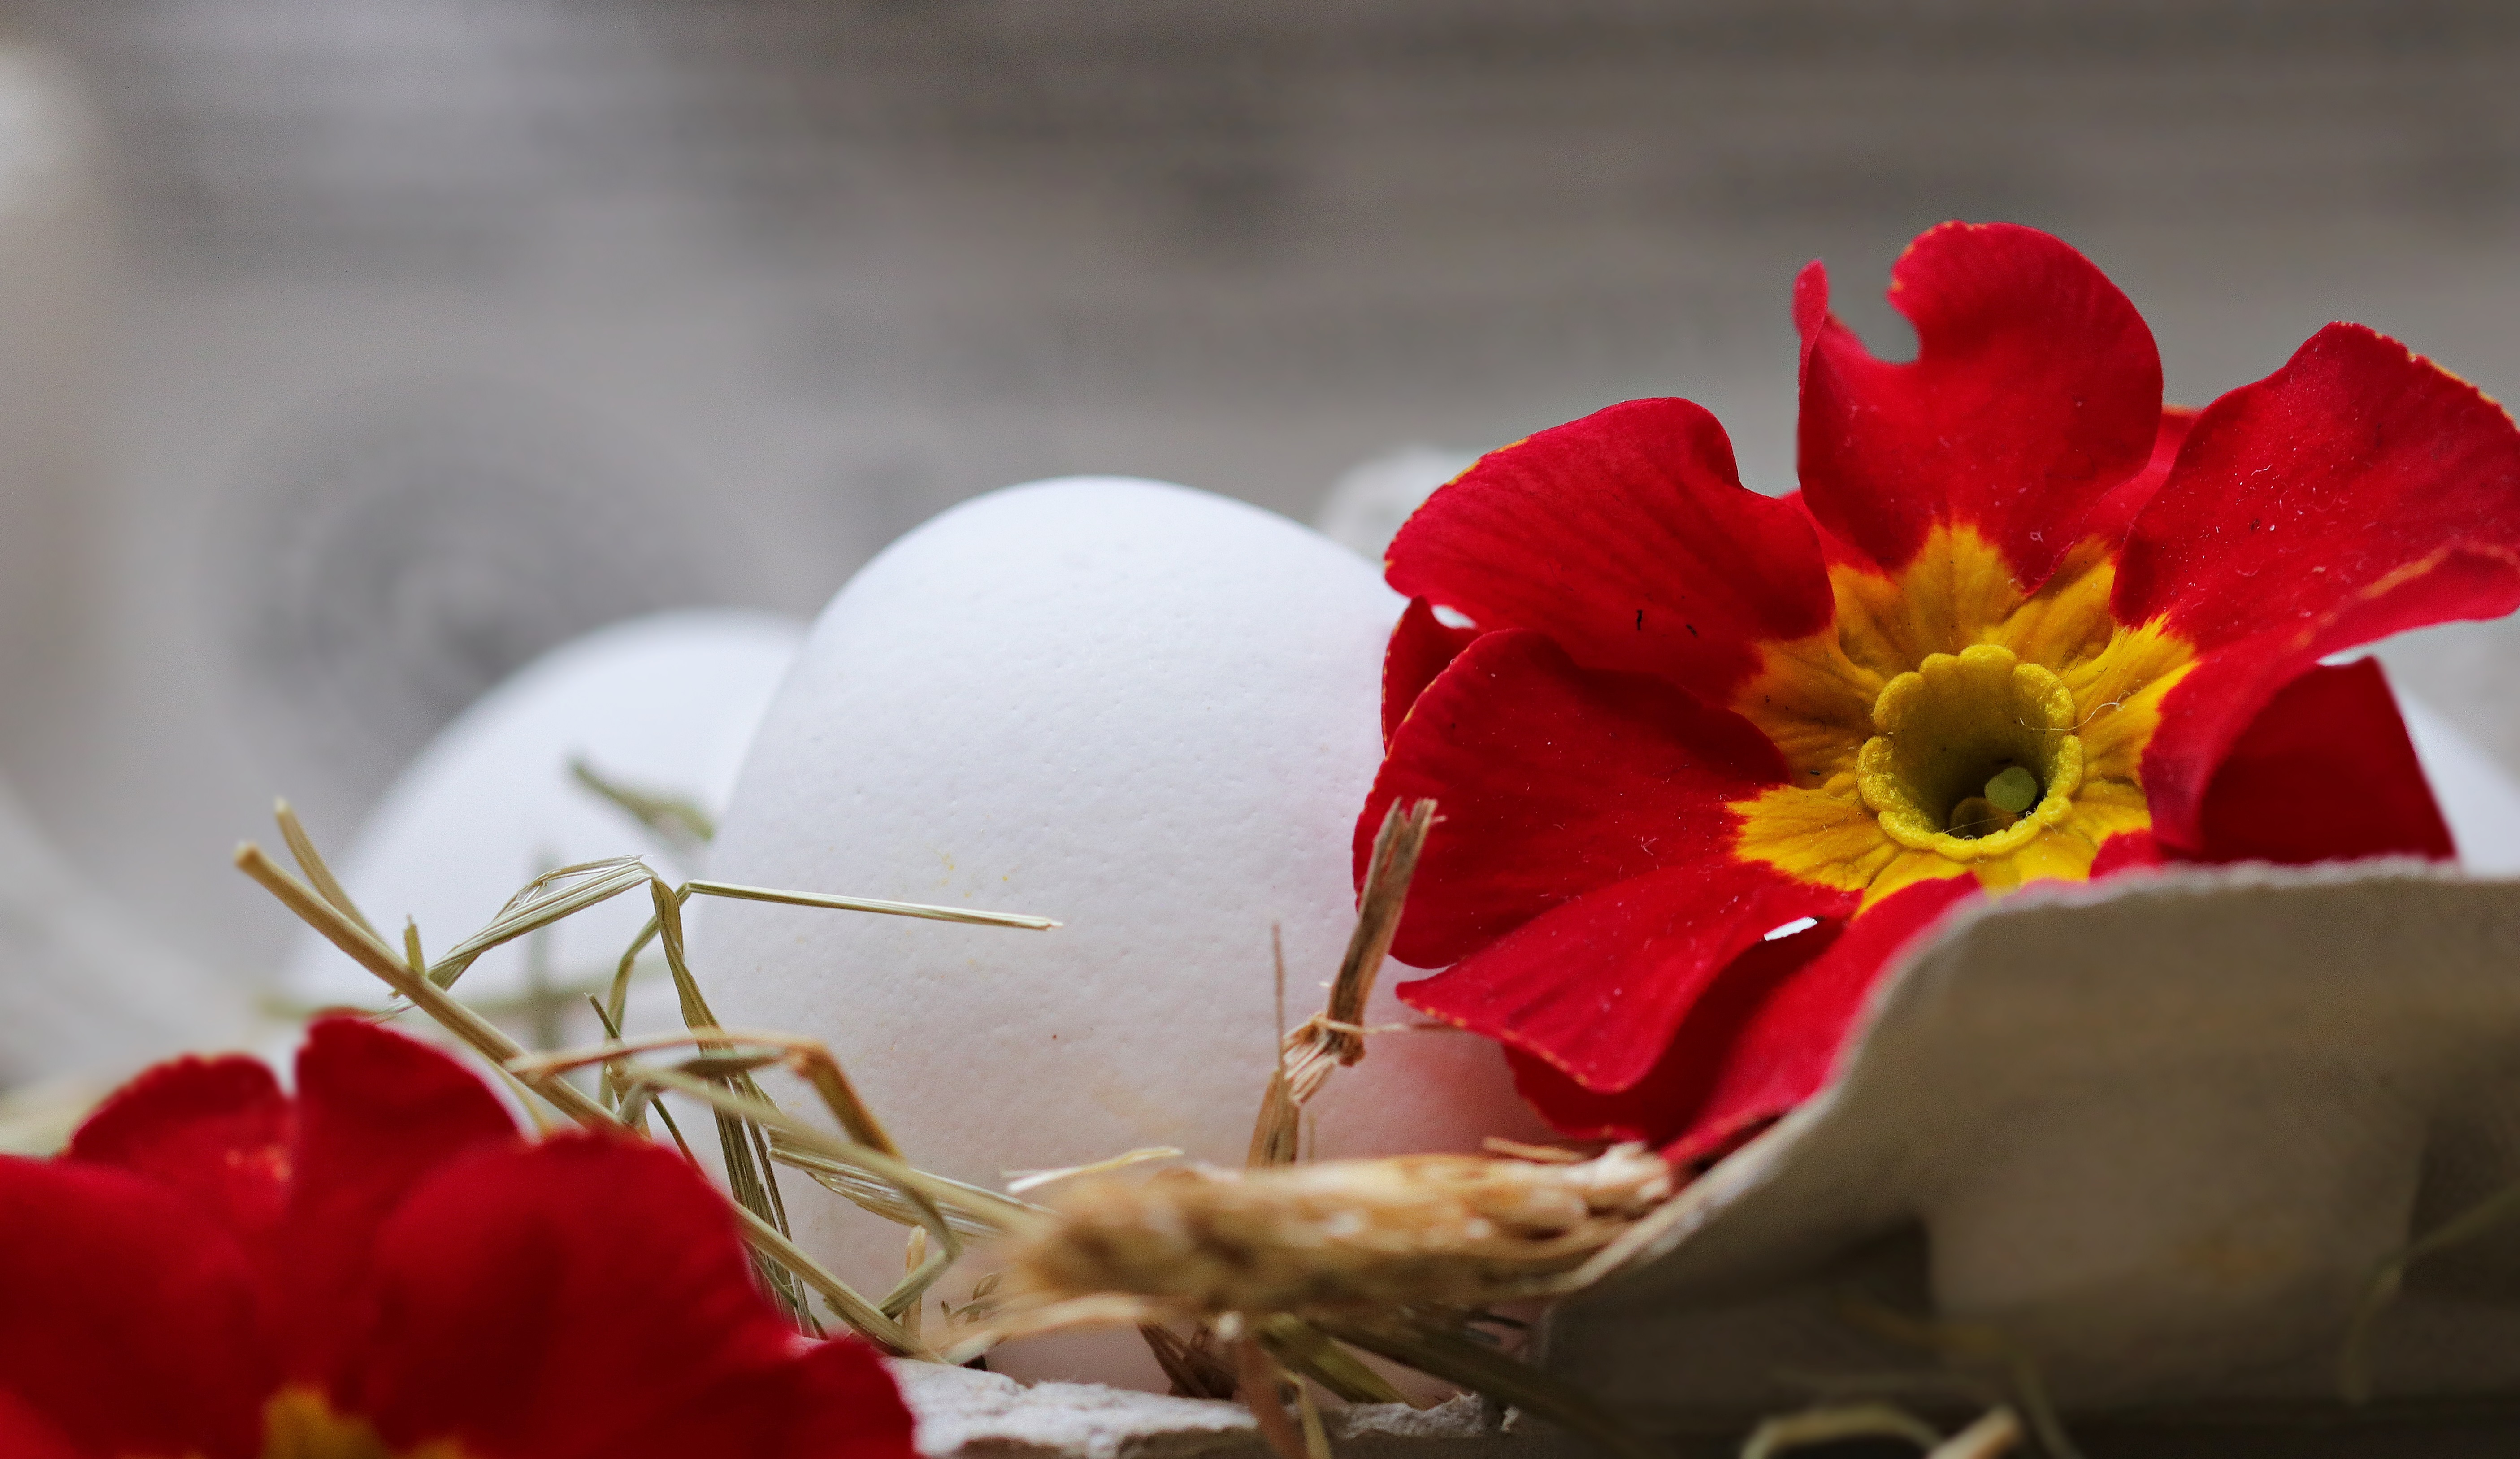
blossom, plant, white, hay, photography, leaf, flower, petal, bloom, food, spring, red, healthy, eat, flora, delicious, egg, close up, red flower, nutrition, straw, edible, floristry, chicken eggs, raw eggs, macro photography, flowering plant, flower bouquet, chicken product, land plant, white eggs